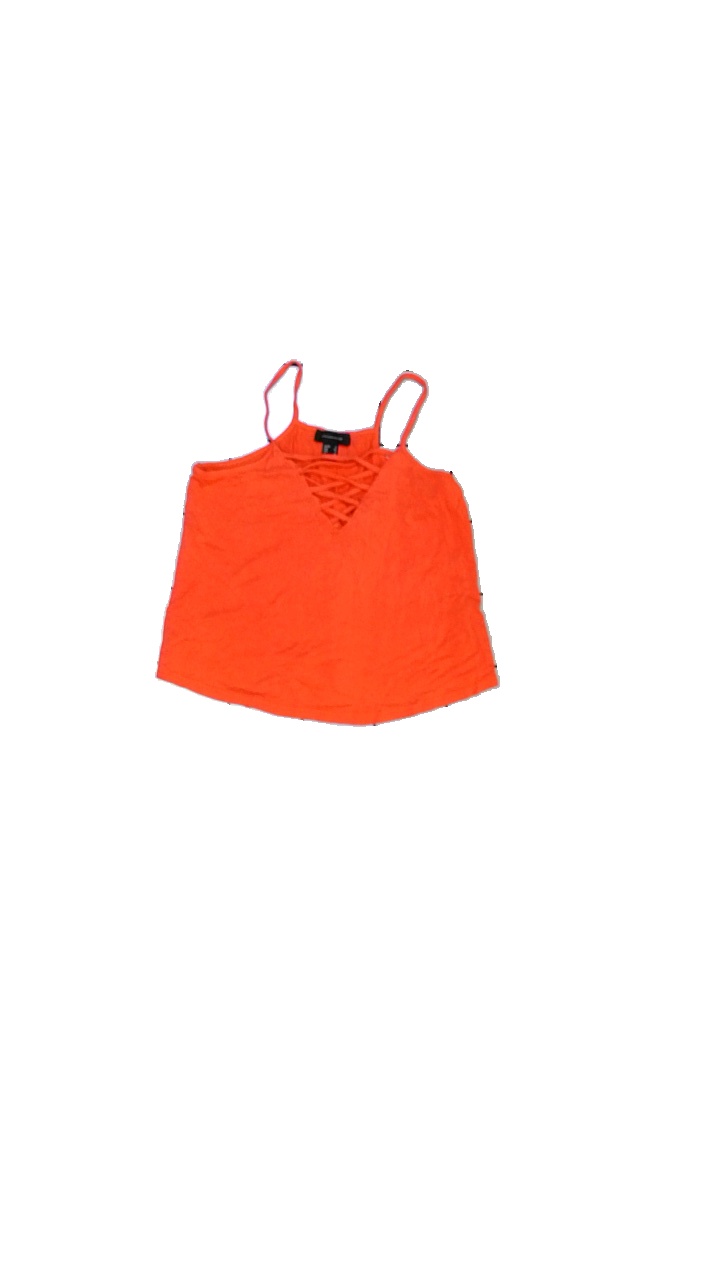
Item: Tank Top (Ladies)
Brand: Atmosphere
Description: linne
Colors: Red
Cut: V-collar
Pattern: Other
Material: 100% viskos
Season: All
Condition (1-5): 4
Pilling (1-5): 4
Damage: nopprigt
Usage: Reuse
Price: <50